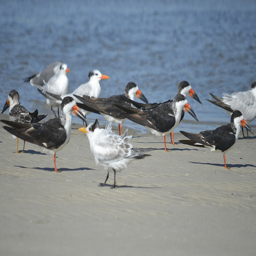
Many birds are gathered on the grey sands of a beach.
Scruffy looking sea bird amongst others by the water
an image of multiple birds in the sand at the beach
A group of birds walk across an empty beach.
A large group of birds standing on a concrete slab.